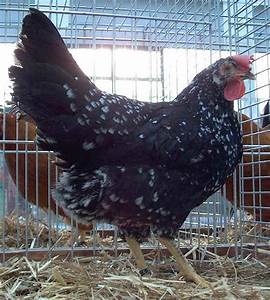
Label: chicken